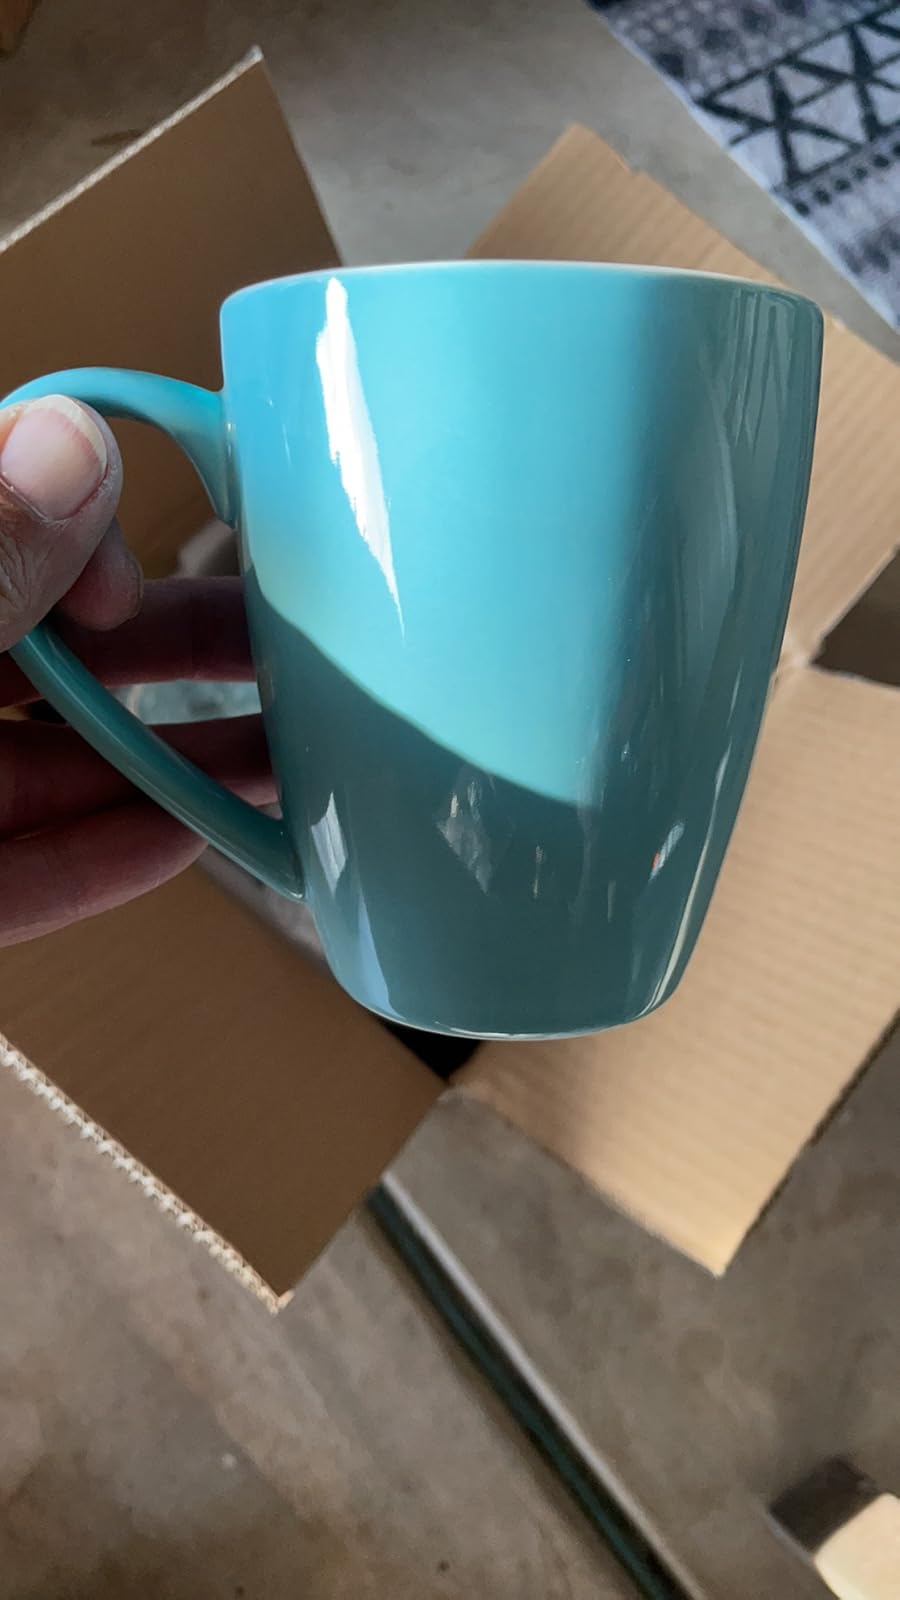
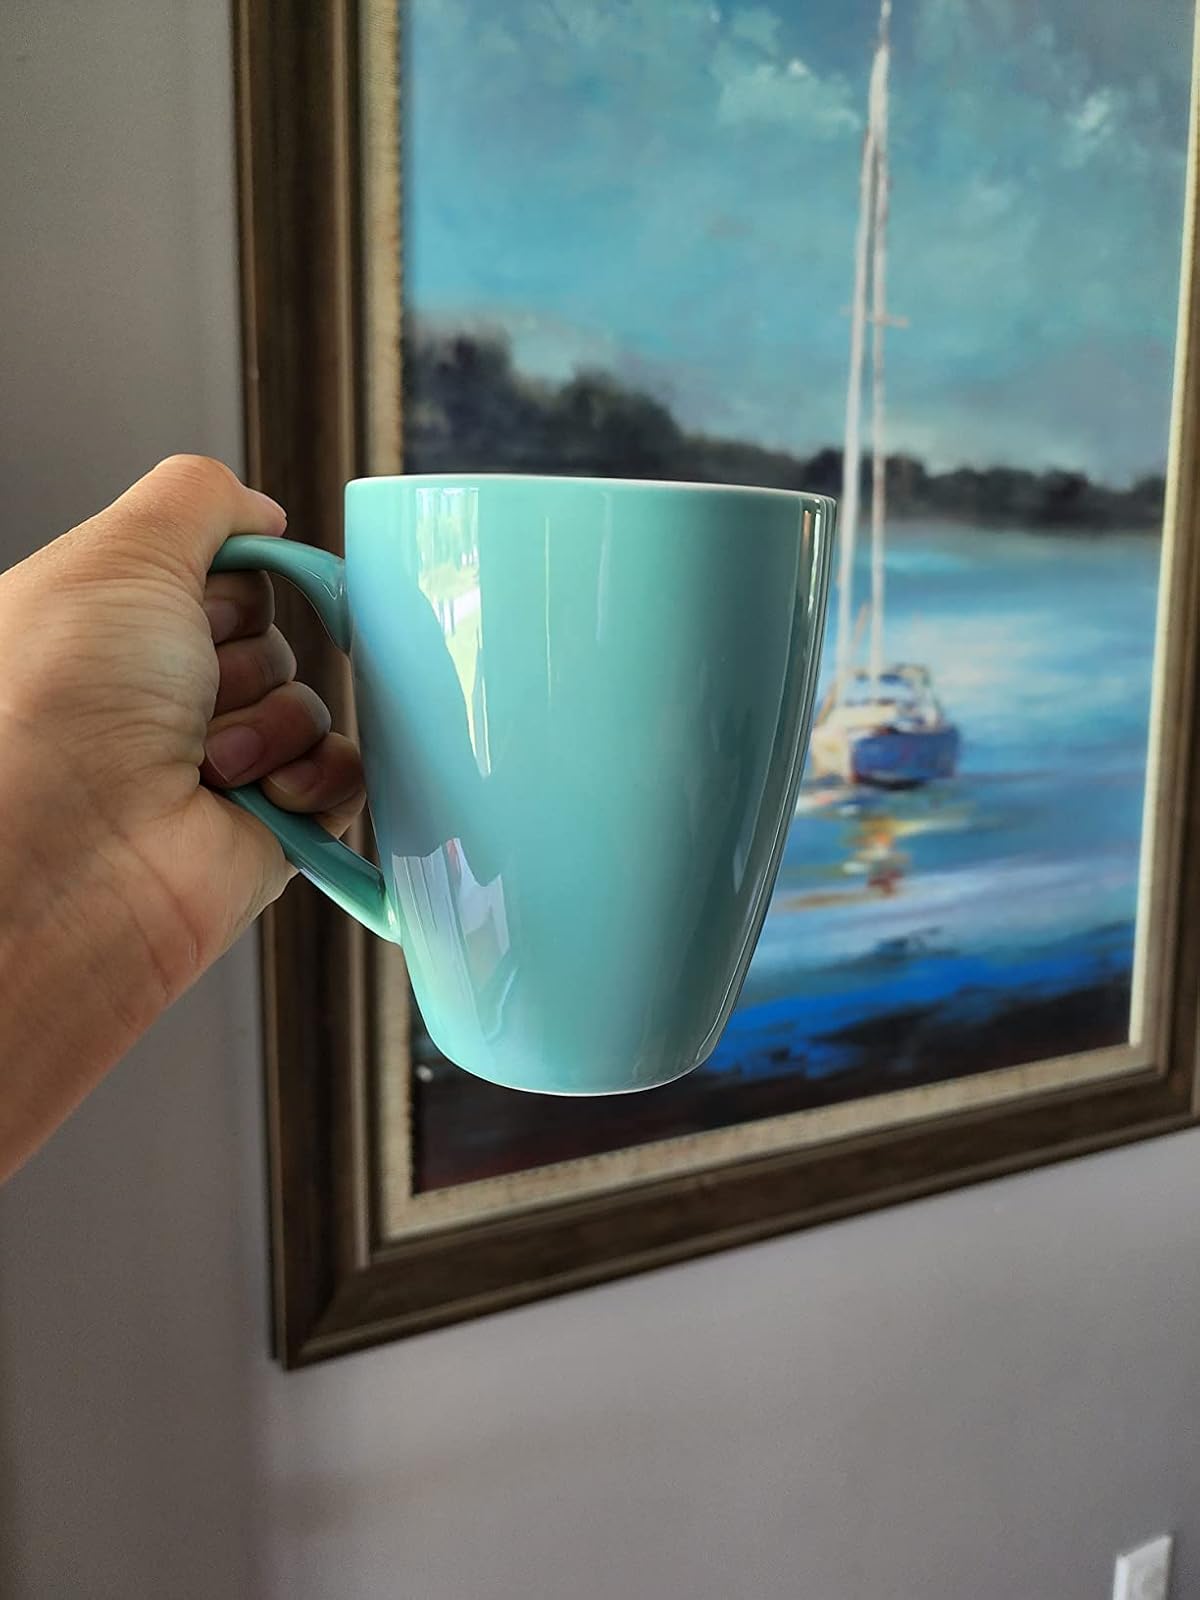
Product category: items_mug
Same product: yes